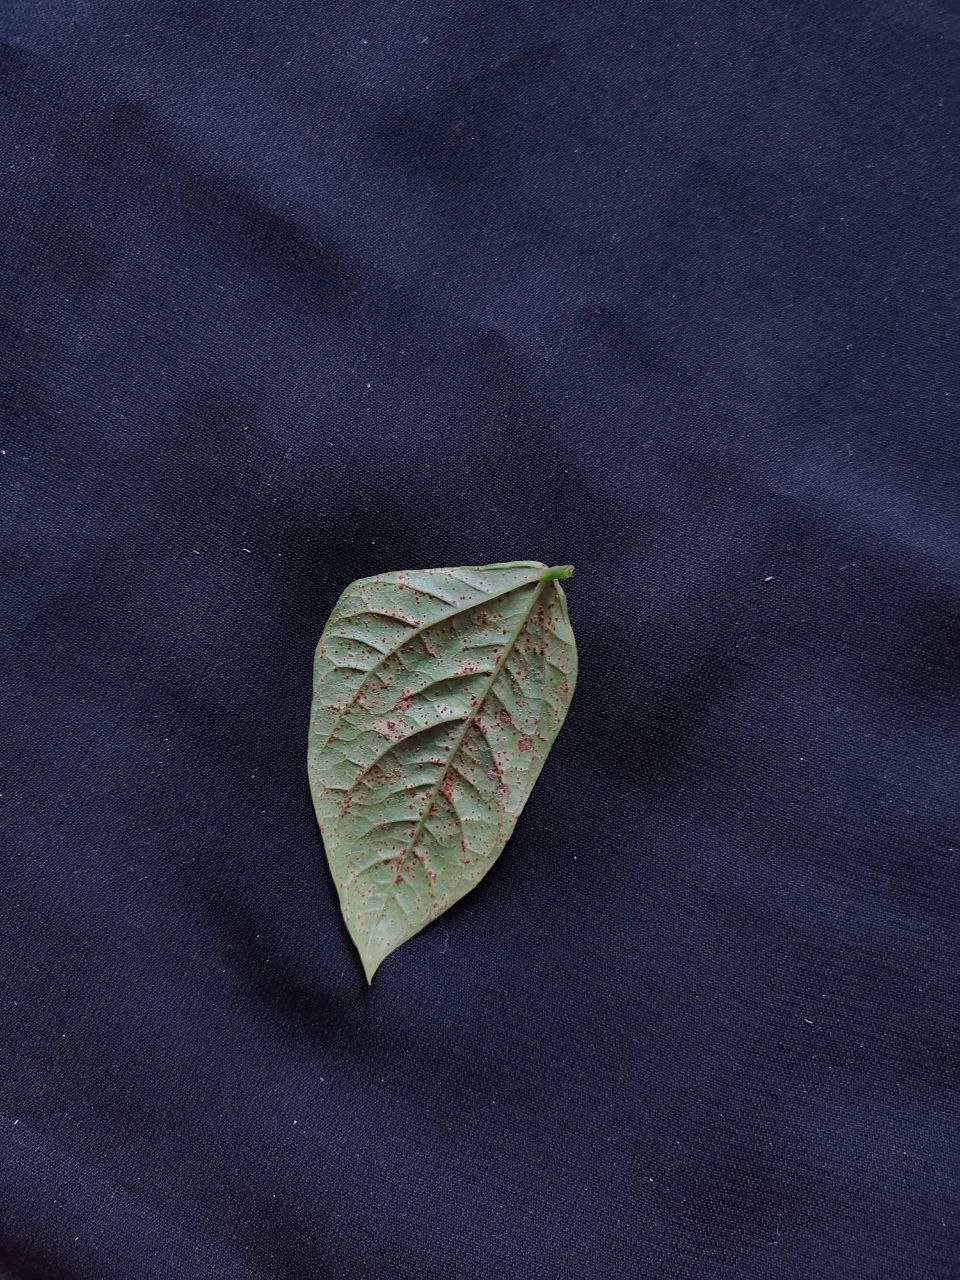
Crop: cowpea
Leaf condition: Septoria leaf spot